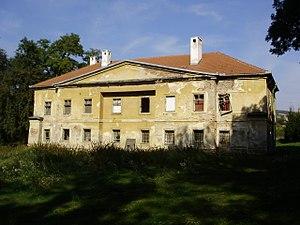
Chvalkovice est une commune du district de Vyškov, dans la région de Moravie-du-Sud, en République tchèque. Sa population s'élevait à 245 habitants en 2019.